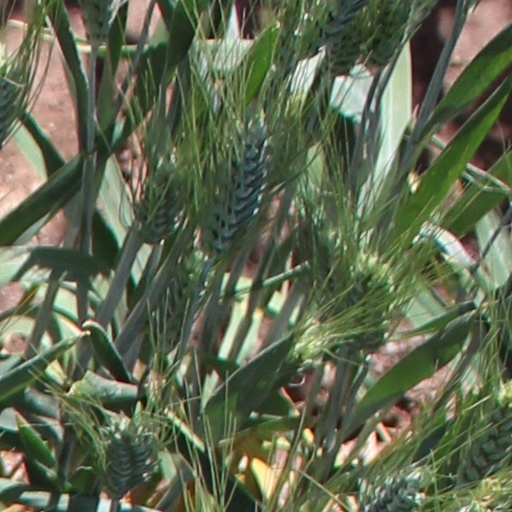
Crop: wheat